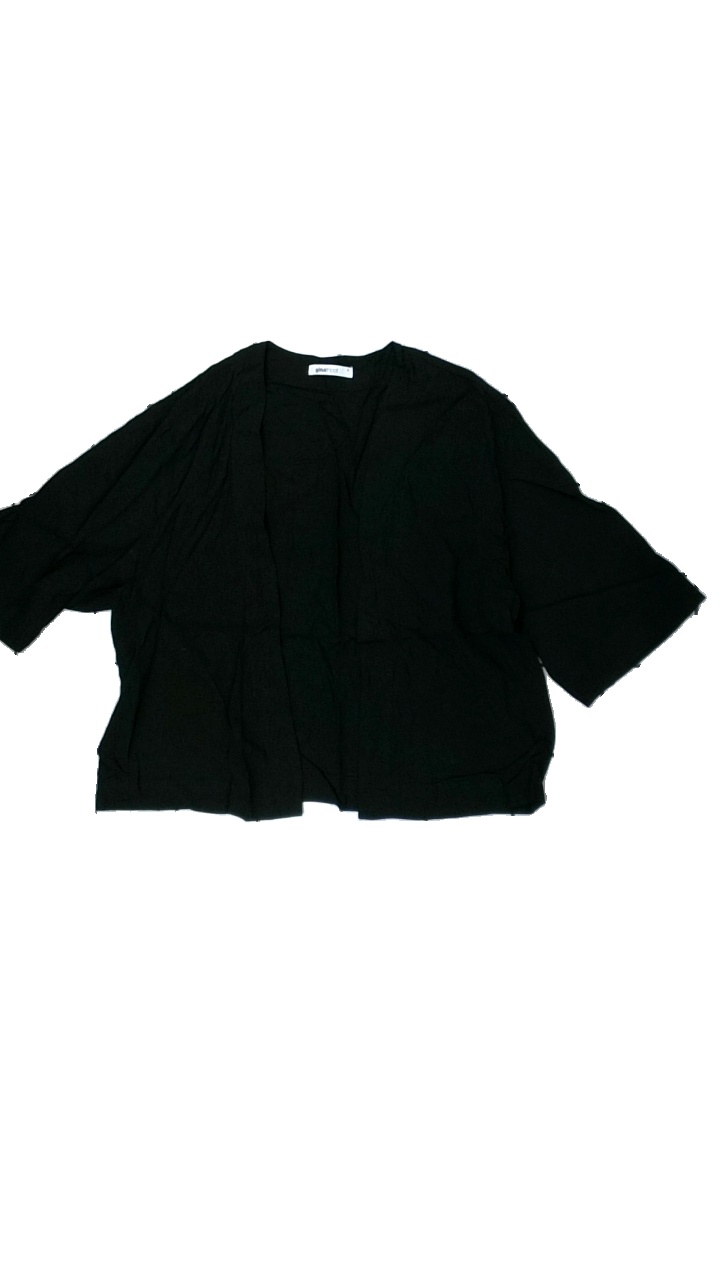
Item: Top (Ladies)
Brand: Gina Tricot
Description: svart top med fläckar bak
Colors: Black
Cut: Regular
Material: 100% viscose
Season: All
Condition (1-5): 3
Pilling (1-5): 5
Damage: fläckar
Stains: Major
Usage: Export
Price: <50